10th Infantry Regiment (United States)

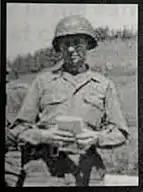
Captain Roy A. Crumrine

Captain Crumrine served with distinction first as an enlisted soldier in the Pacific theater, and later becoming a commissioned officer in 2nd Battalion, 10th Infantry Regiment. Captain Crumrine was Commander of F company during the Battle of Metz. For his actions during World War II he was awarded, the Combat Infantryman's Badge, two Purple Hearts, and a total of five Bronze Stars.